Nadezhda Krupskaya

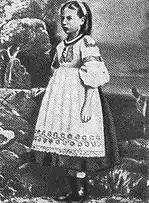
Krupskaya in 1876

Nadezhda Krupskaya was born to an upper class but impoverished family. Her father, Konstantin Ignatyevich Krupski (1838–1883), was a Russian military officer and a nobleman of the Russian Empire who had been orphaned in 1847 at the age of nine. He was educated and given a commission as an infantry officer in the Imperial Russian Army.